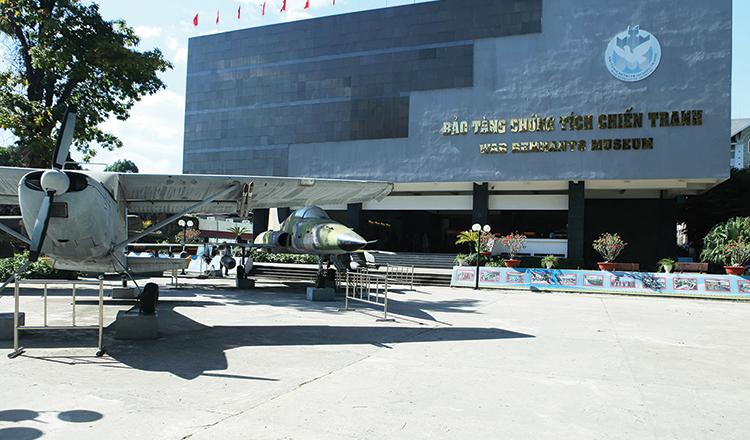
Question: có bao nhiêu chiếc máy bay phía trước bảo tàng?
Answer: có hai chiếc máy bay phía trước bảo tàng